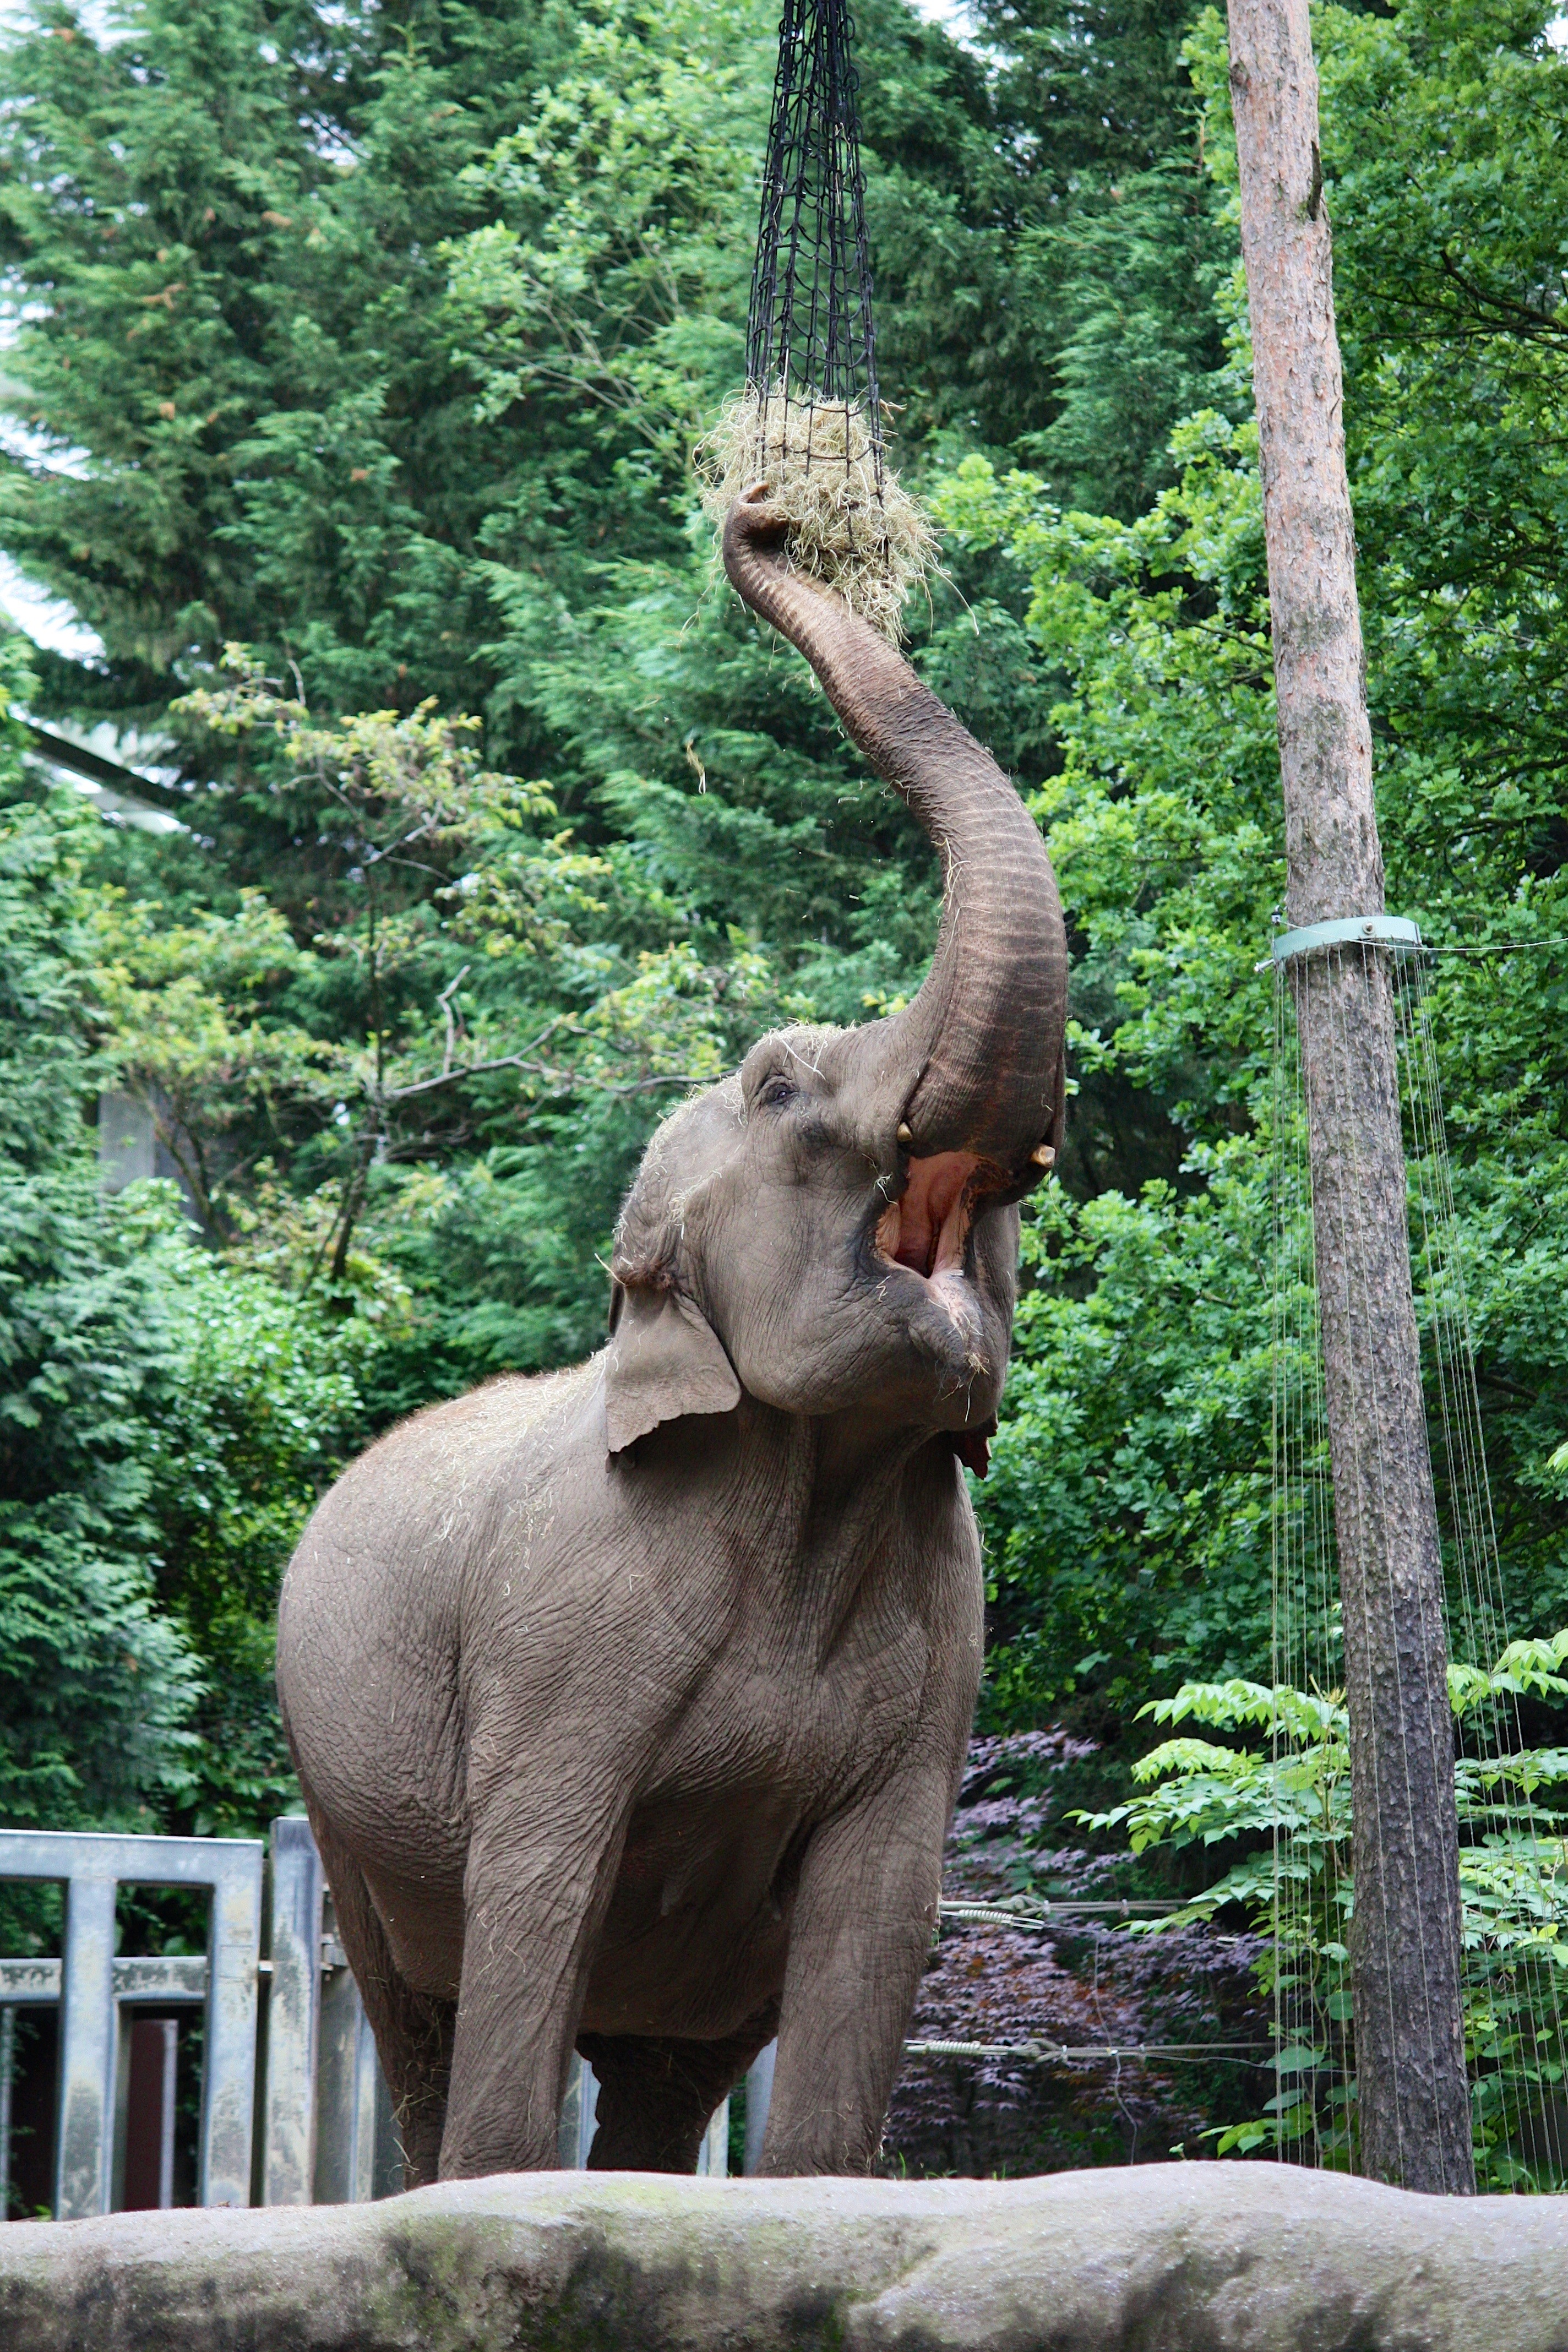
recreation, wildlife, zoo, jungle, eat, fauna, elephant, sculpture, animals, pachyderm, proboscis, indian elephant, outdoor recreation, elephants and mammoths